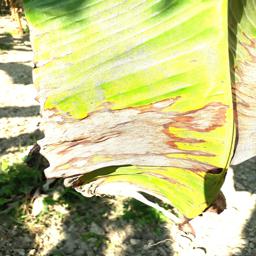
Label: POTASSIUM DEFICIENCY